Intraosseous infusion

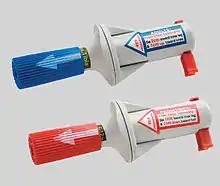
BIG IO devices (spring-loaded)

Each device is capable of achieving rapid vascular access, despite the mechanism of action, with insertion times comparable to the IV administration route.